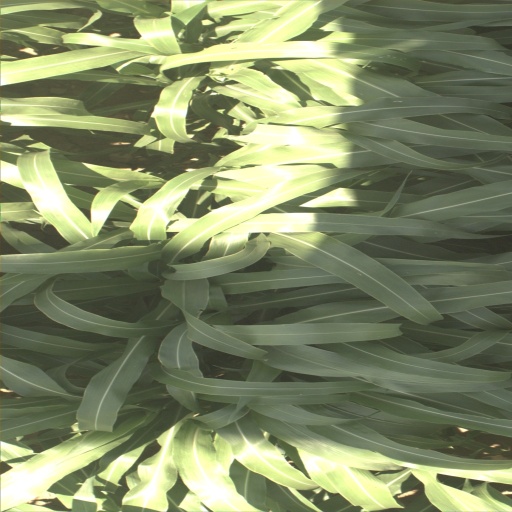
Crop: sorghum